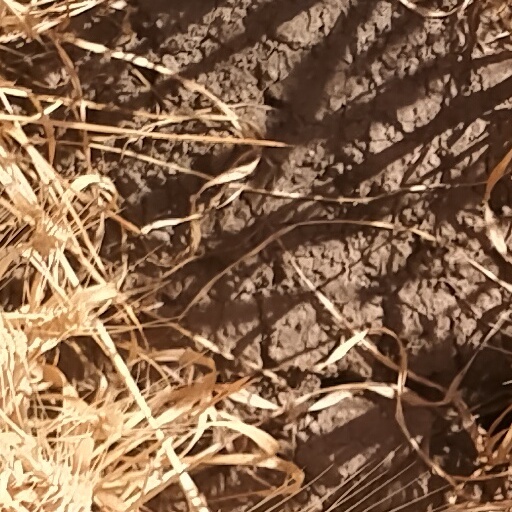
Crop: wheat